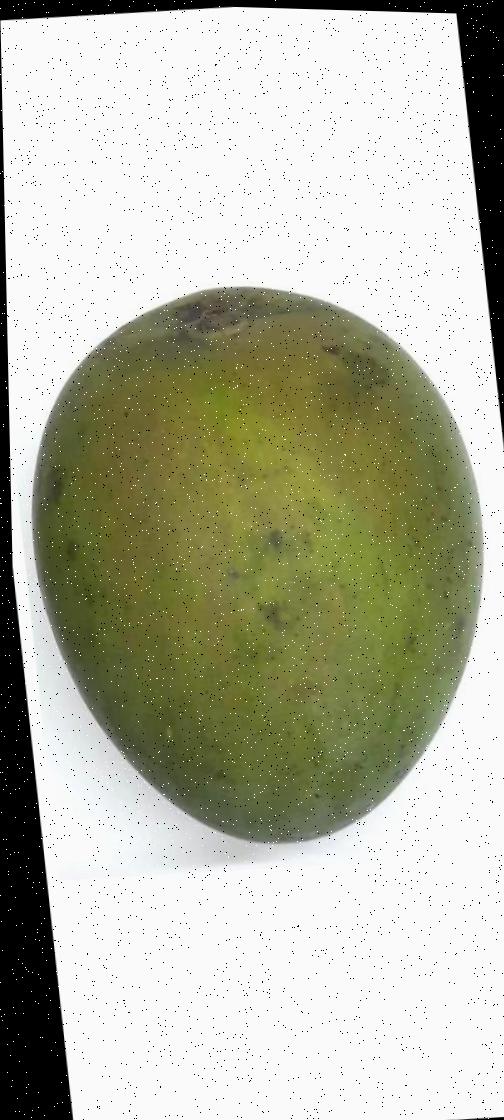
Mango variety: Harivanga